Abbeygreen Church

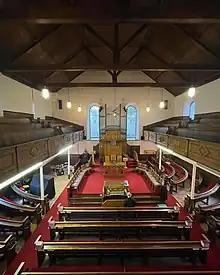
Photograph of the interior of Abbeygreen Church taken in October 2021 during organ maintenance.

Dr. Parker continued as minister of Abbeygreen until 1854 when he was called to the Free Church congregation of Wellpark in Dennistoun, Glasgow. On 16 May 1856 a probationer minister, the Rev. James Laing, was ordained and inducted. Mr Laing continued as the minister in Abbeygreen until 25 February 1872 when he preached his farewell sermon on his translation to Glasgow-West Free Church, thereafter to Bermondsey London and on 26 September 1878, to Stonehouse, Lanarkshire. Rev. Laing's successor, the Rev. James Arthur Gray, b.1843 at Slamannan, was ordained and inducted on 22 November 1872.